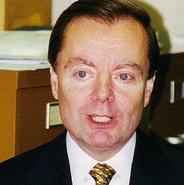
Age: 53